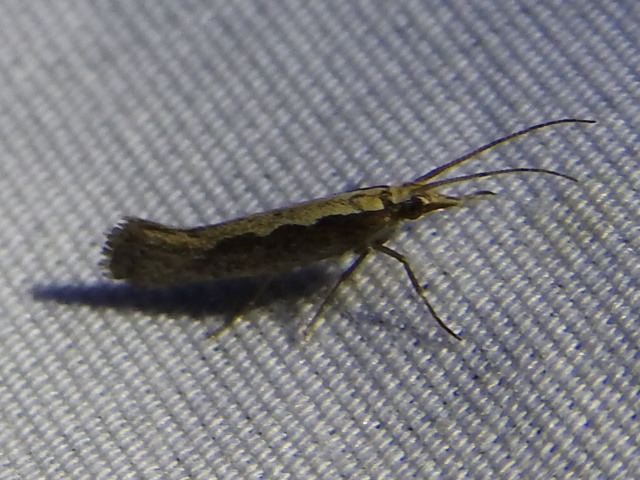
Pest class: diamondback_moth